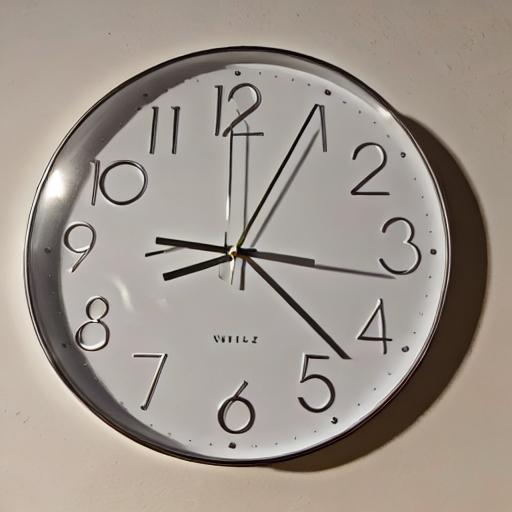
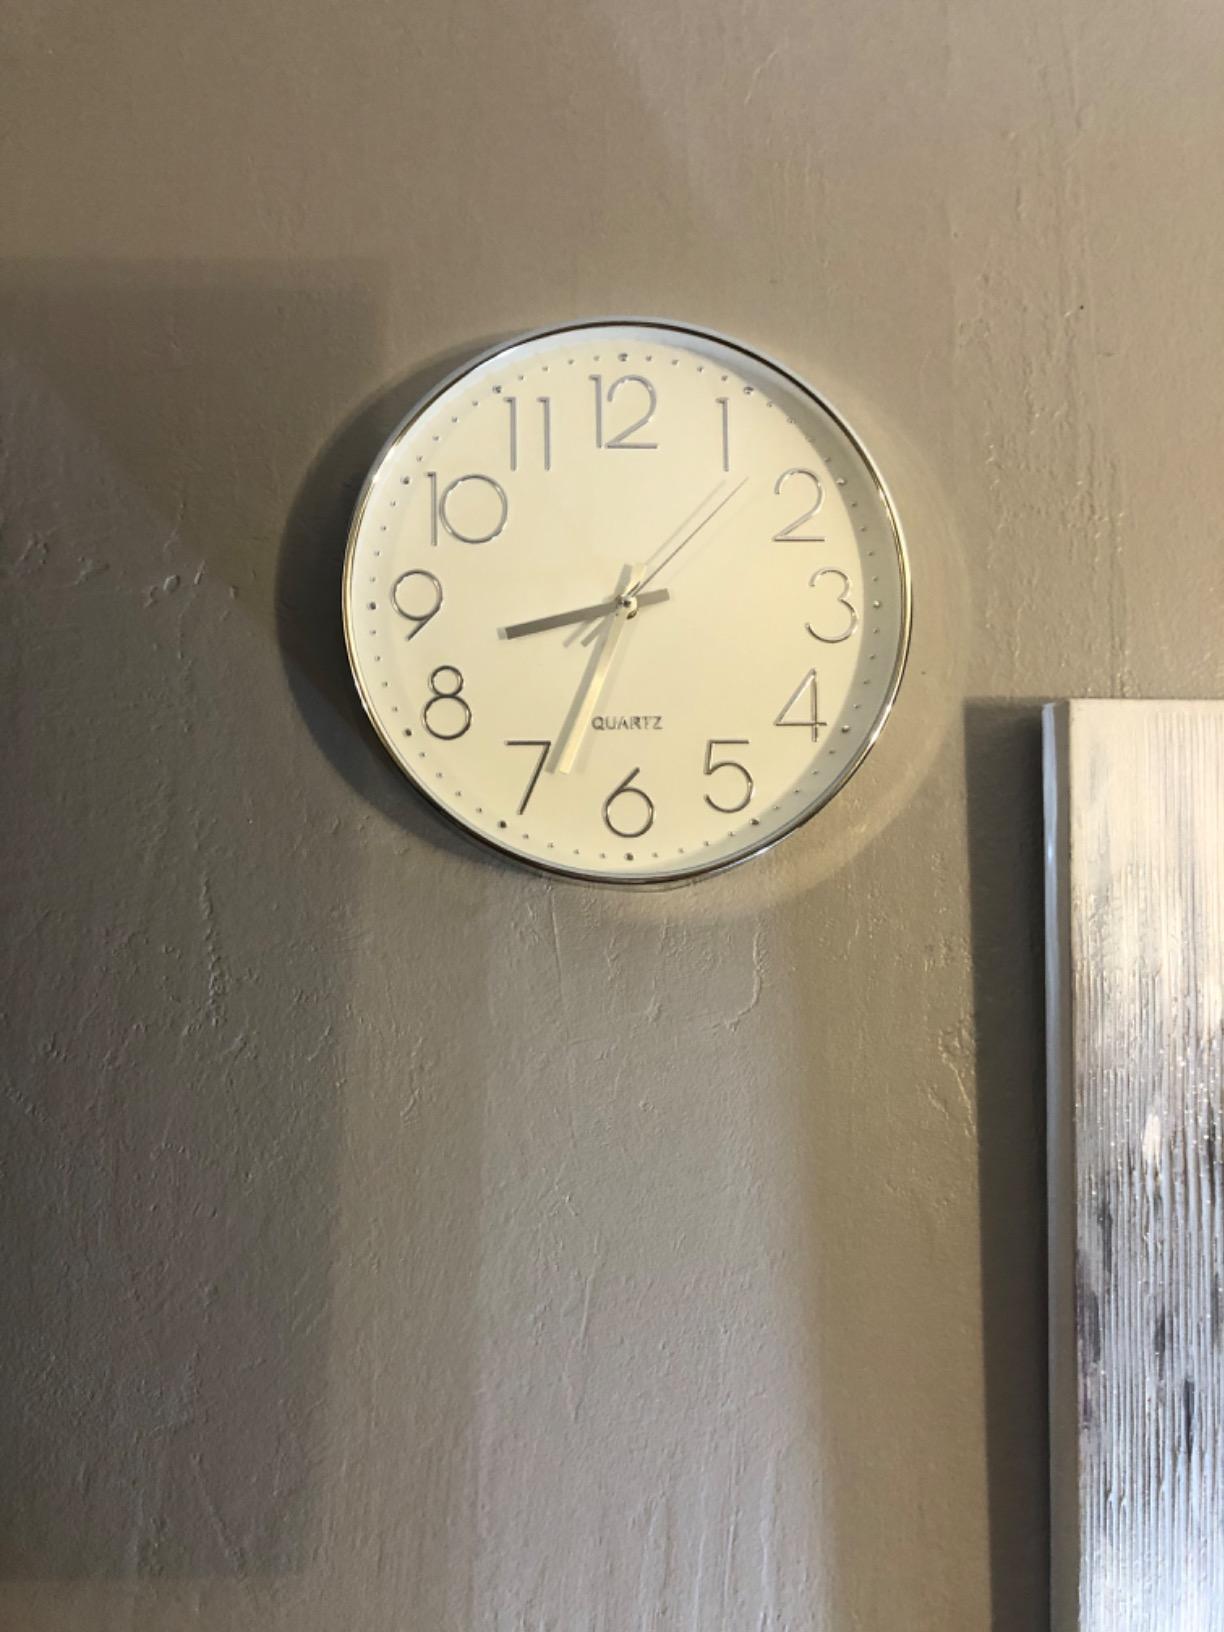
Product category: clock
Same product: no